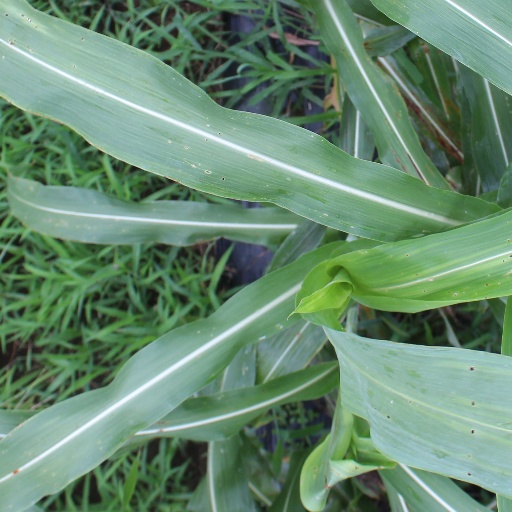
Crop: sorghum